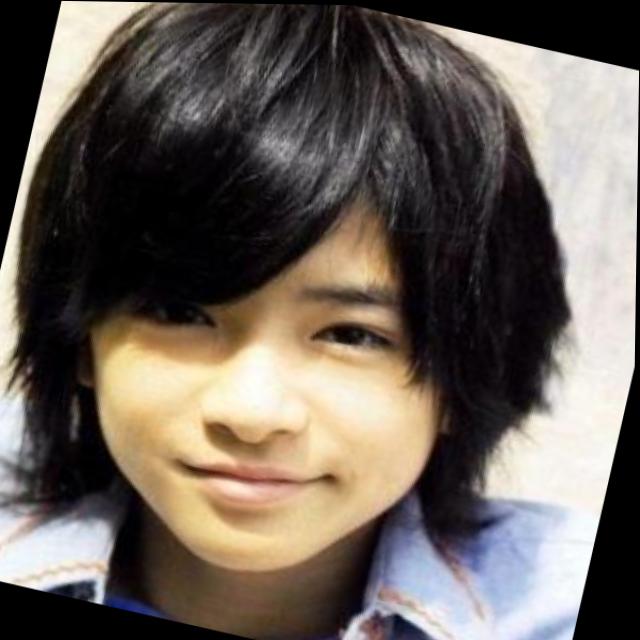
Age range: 13-20